Hubert Saint-Macary

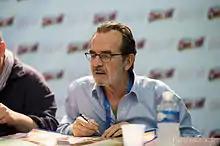
Hubert Saint-Macary in 2013

Hubert Saint-Macary (born 18 May 1949) is a French actor. He is the brother of Xavier Saint-Macary.